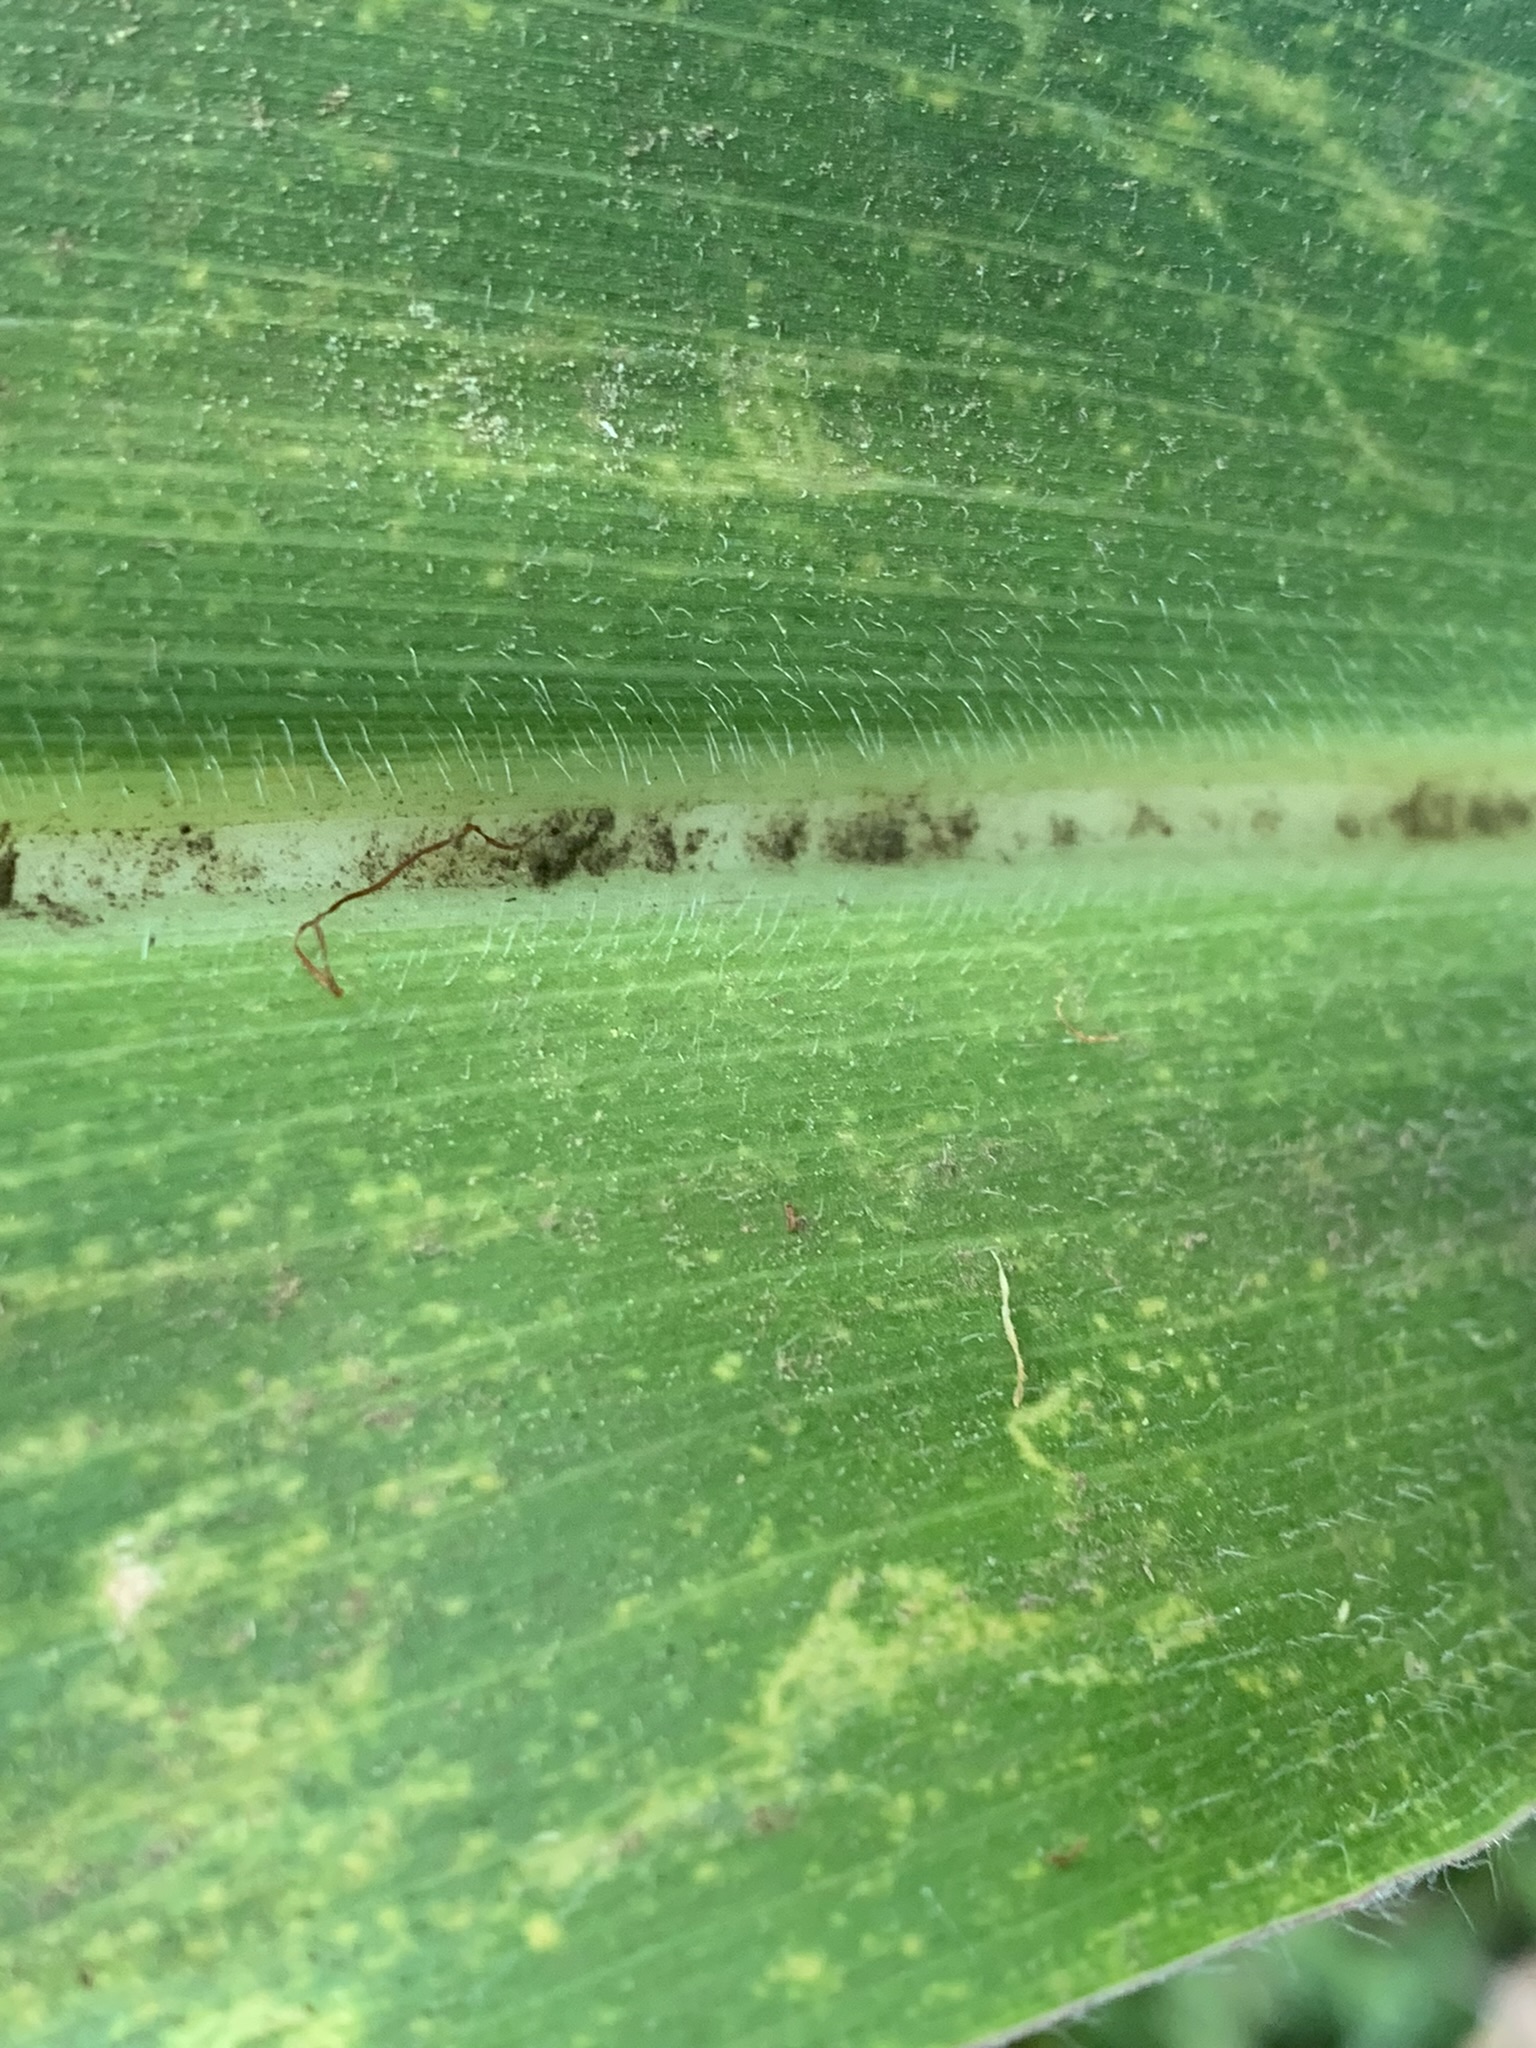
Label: MLN